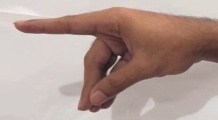
ASL sign: P